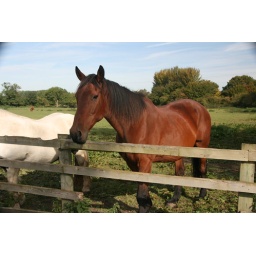
Some horses in a nearby field